Marrakesh

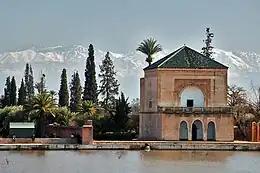
In winter, the Atlas Mountains are typically covered in snow and ice.

Since the independence of Morocco, Marrakesh has thrived as a tourist destination. In the 1960s and early 1970s, the city became a trendy "hippie mecca". It attracted numerous western rock stars and musicians, artists, film directors and actors, models, and fashion divas, leading tourism revenues to double in Morocco between 1965 and 1970. Yves Saint Laurent, The Beatles, The Rolling Stones and Jean-Paul Getty all spent significant time in the city; Laurent bought a property here and renovated the Majorelle Gardens. Expatriates, especially those from France, have invested heavily in Marrakesh since the 1960s and developed many of the "riads" and palaces. Over the following decades, the demographic importance of the historic medina declined, due to much of it being converted from residential housing to commercial properties as well as due to the general expansion of the city beyond its traditional areas. In 1984, about 51% of the city's population lived in the medina, whereas only 22% did in 2004.